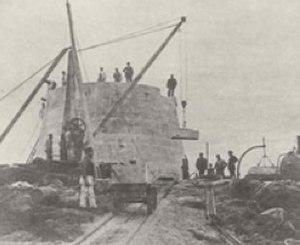
Dubh Artach est un îlot de roche basaltique au large de la côte occidentale de l'Écosse, à 29 kilomètres à l'ouest de Colonsay et 24 km au sud-ouest du Ross of Mull, la plus large péninsule de l'île de Mull.